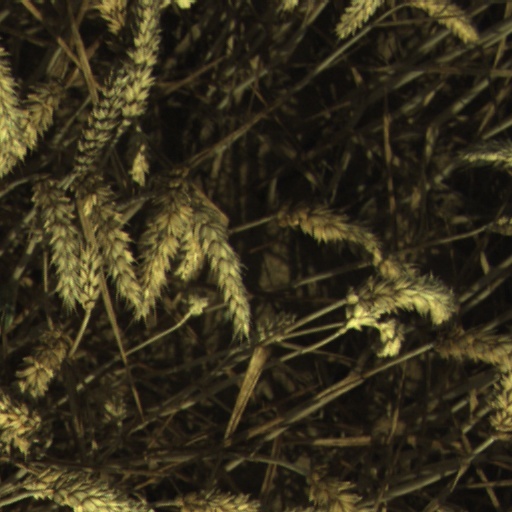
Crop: wheat